Robert Powell

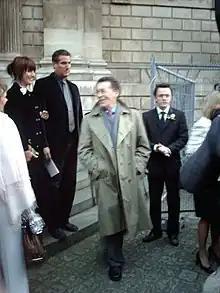
Powell (centre) at St Paul's Cathedral in 2006

Powell began acting at school, playing the title role in Shakespeare's "King Lear". He also appeared as a teenager in "The Adventures of Samuel Poppleton" on BBC Radio Children's Hour from the North of England in Manchester, where he came under the guidance of producer Trevor Hill, as detailed in Hill's autobiography, "Over the Airwaves". He secured a post at a repertory theatre in Stoke-on-Trent. His first film part was in "Robbery" (1967), which starred Stanley Baker and was about the Great Train Robbery, in which he played the second man or locomotive driver's assistant. He had a small role in the original film version of "The Italian Job" (1969) playing one of the gang, but had to wait a few years for his first success, playing scientist Toby Wren in the BBC's science fiction series "Doomwatch" in 1970.